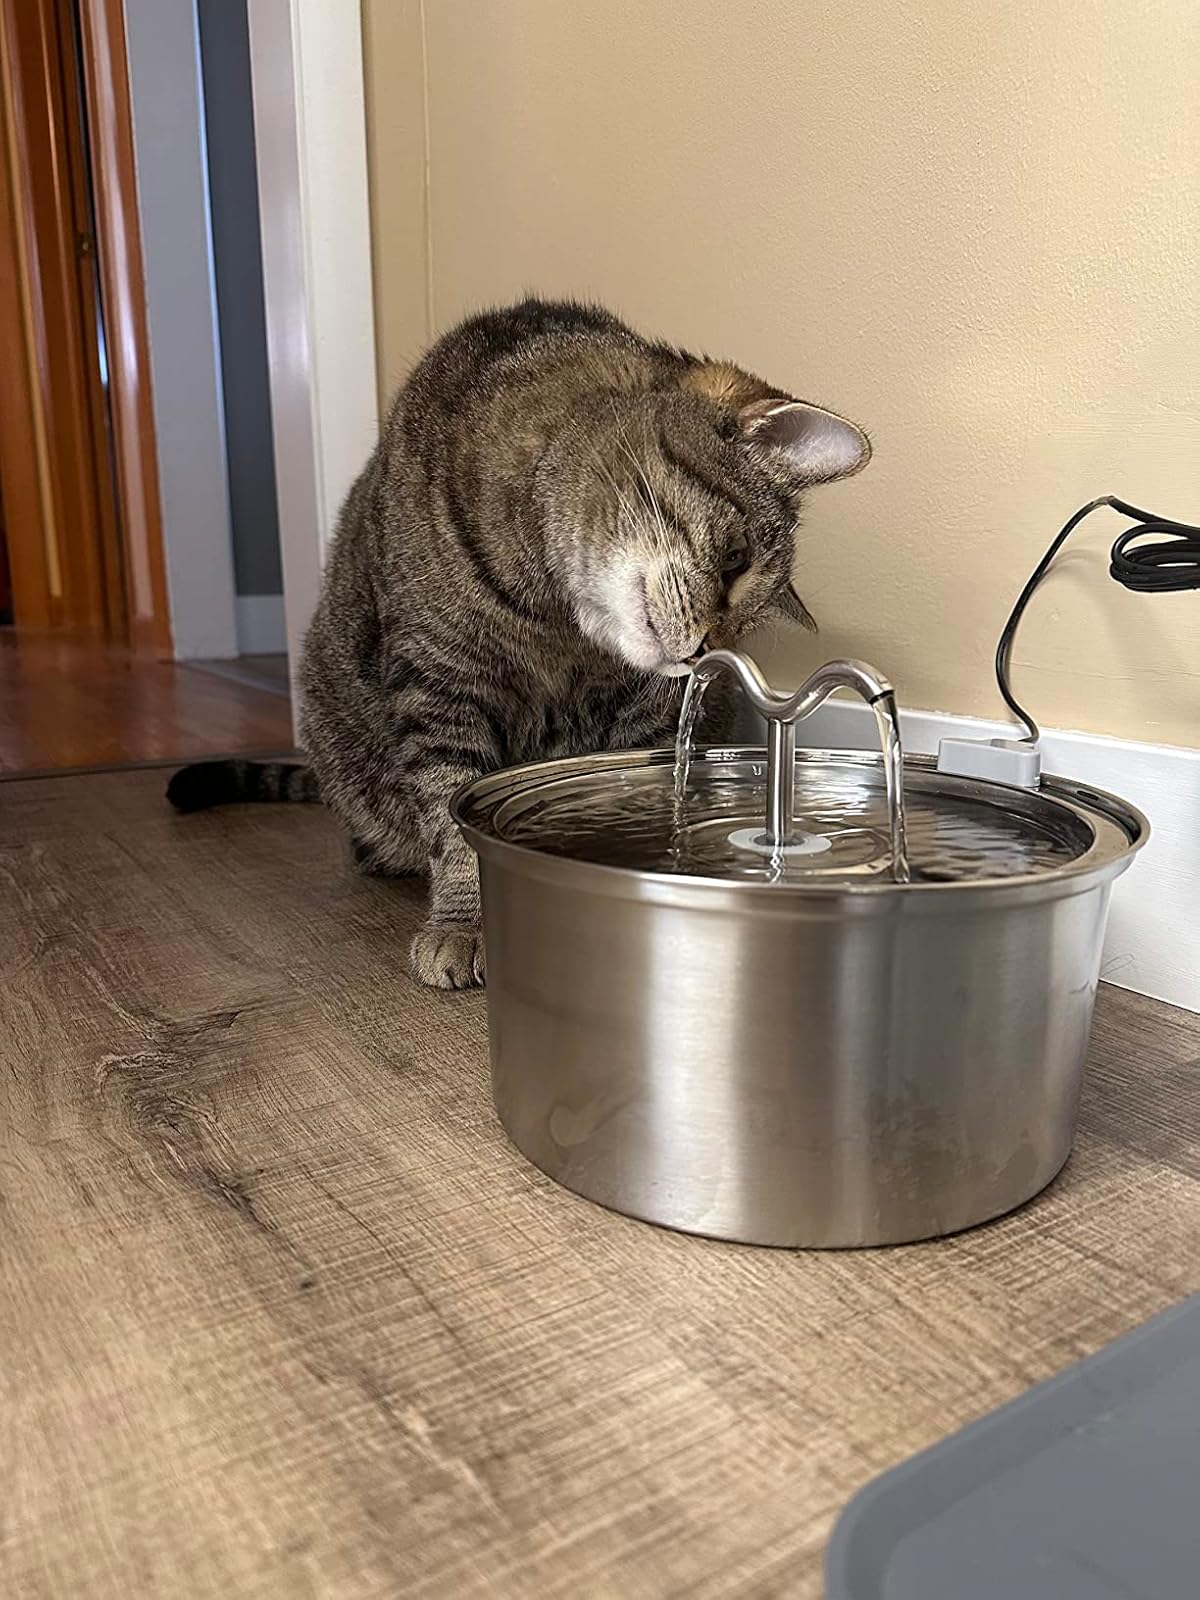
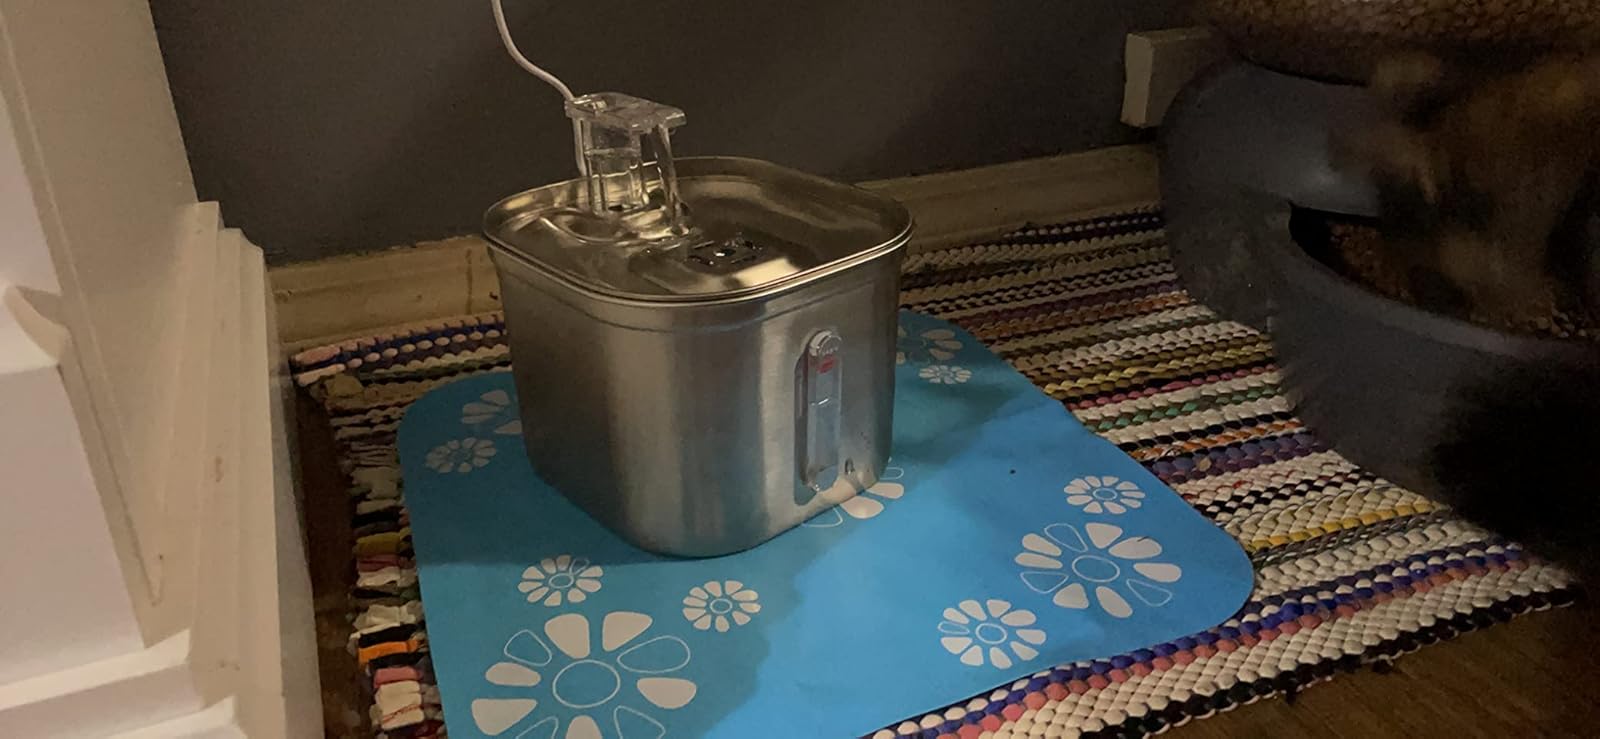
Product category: items_bowl
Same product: no